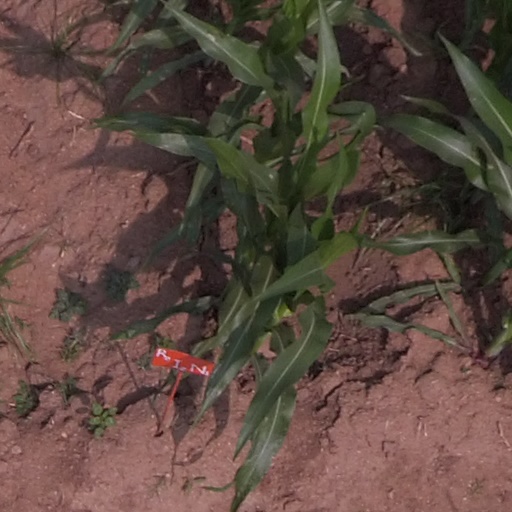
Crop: maize; corn